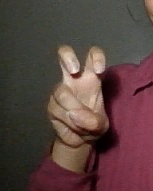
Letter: toot